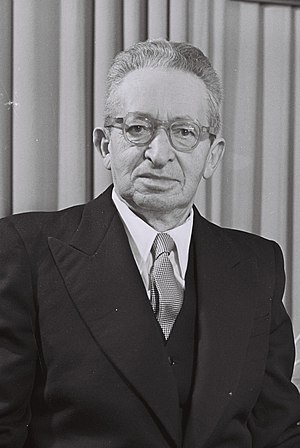
Yitzhak Ben-Zvi
Yitzhak Ben-Zvi var en israelsk historiker og zionist han var Israels anden præsident.